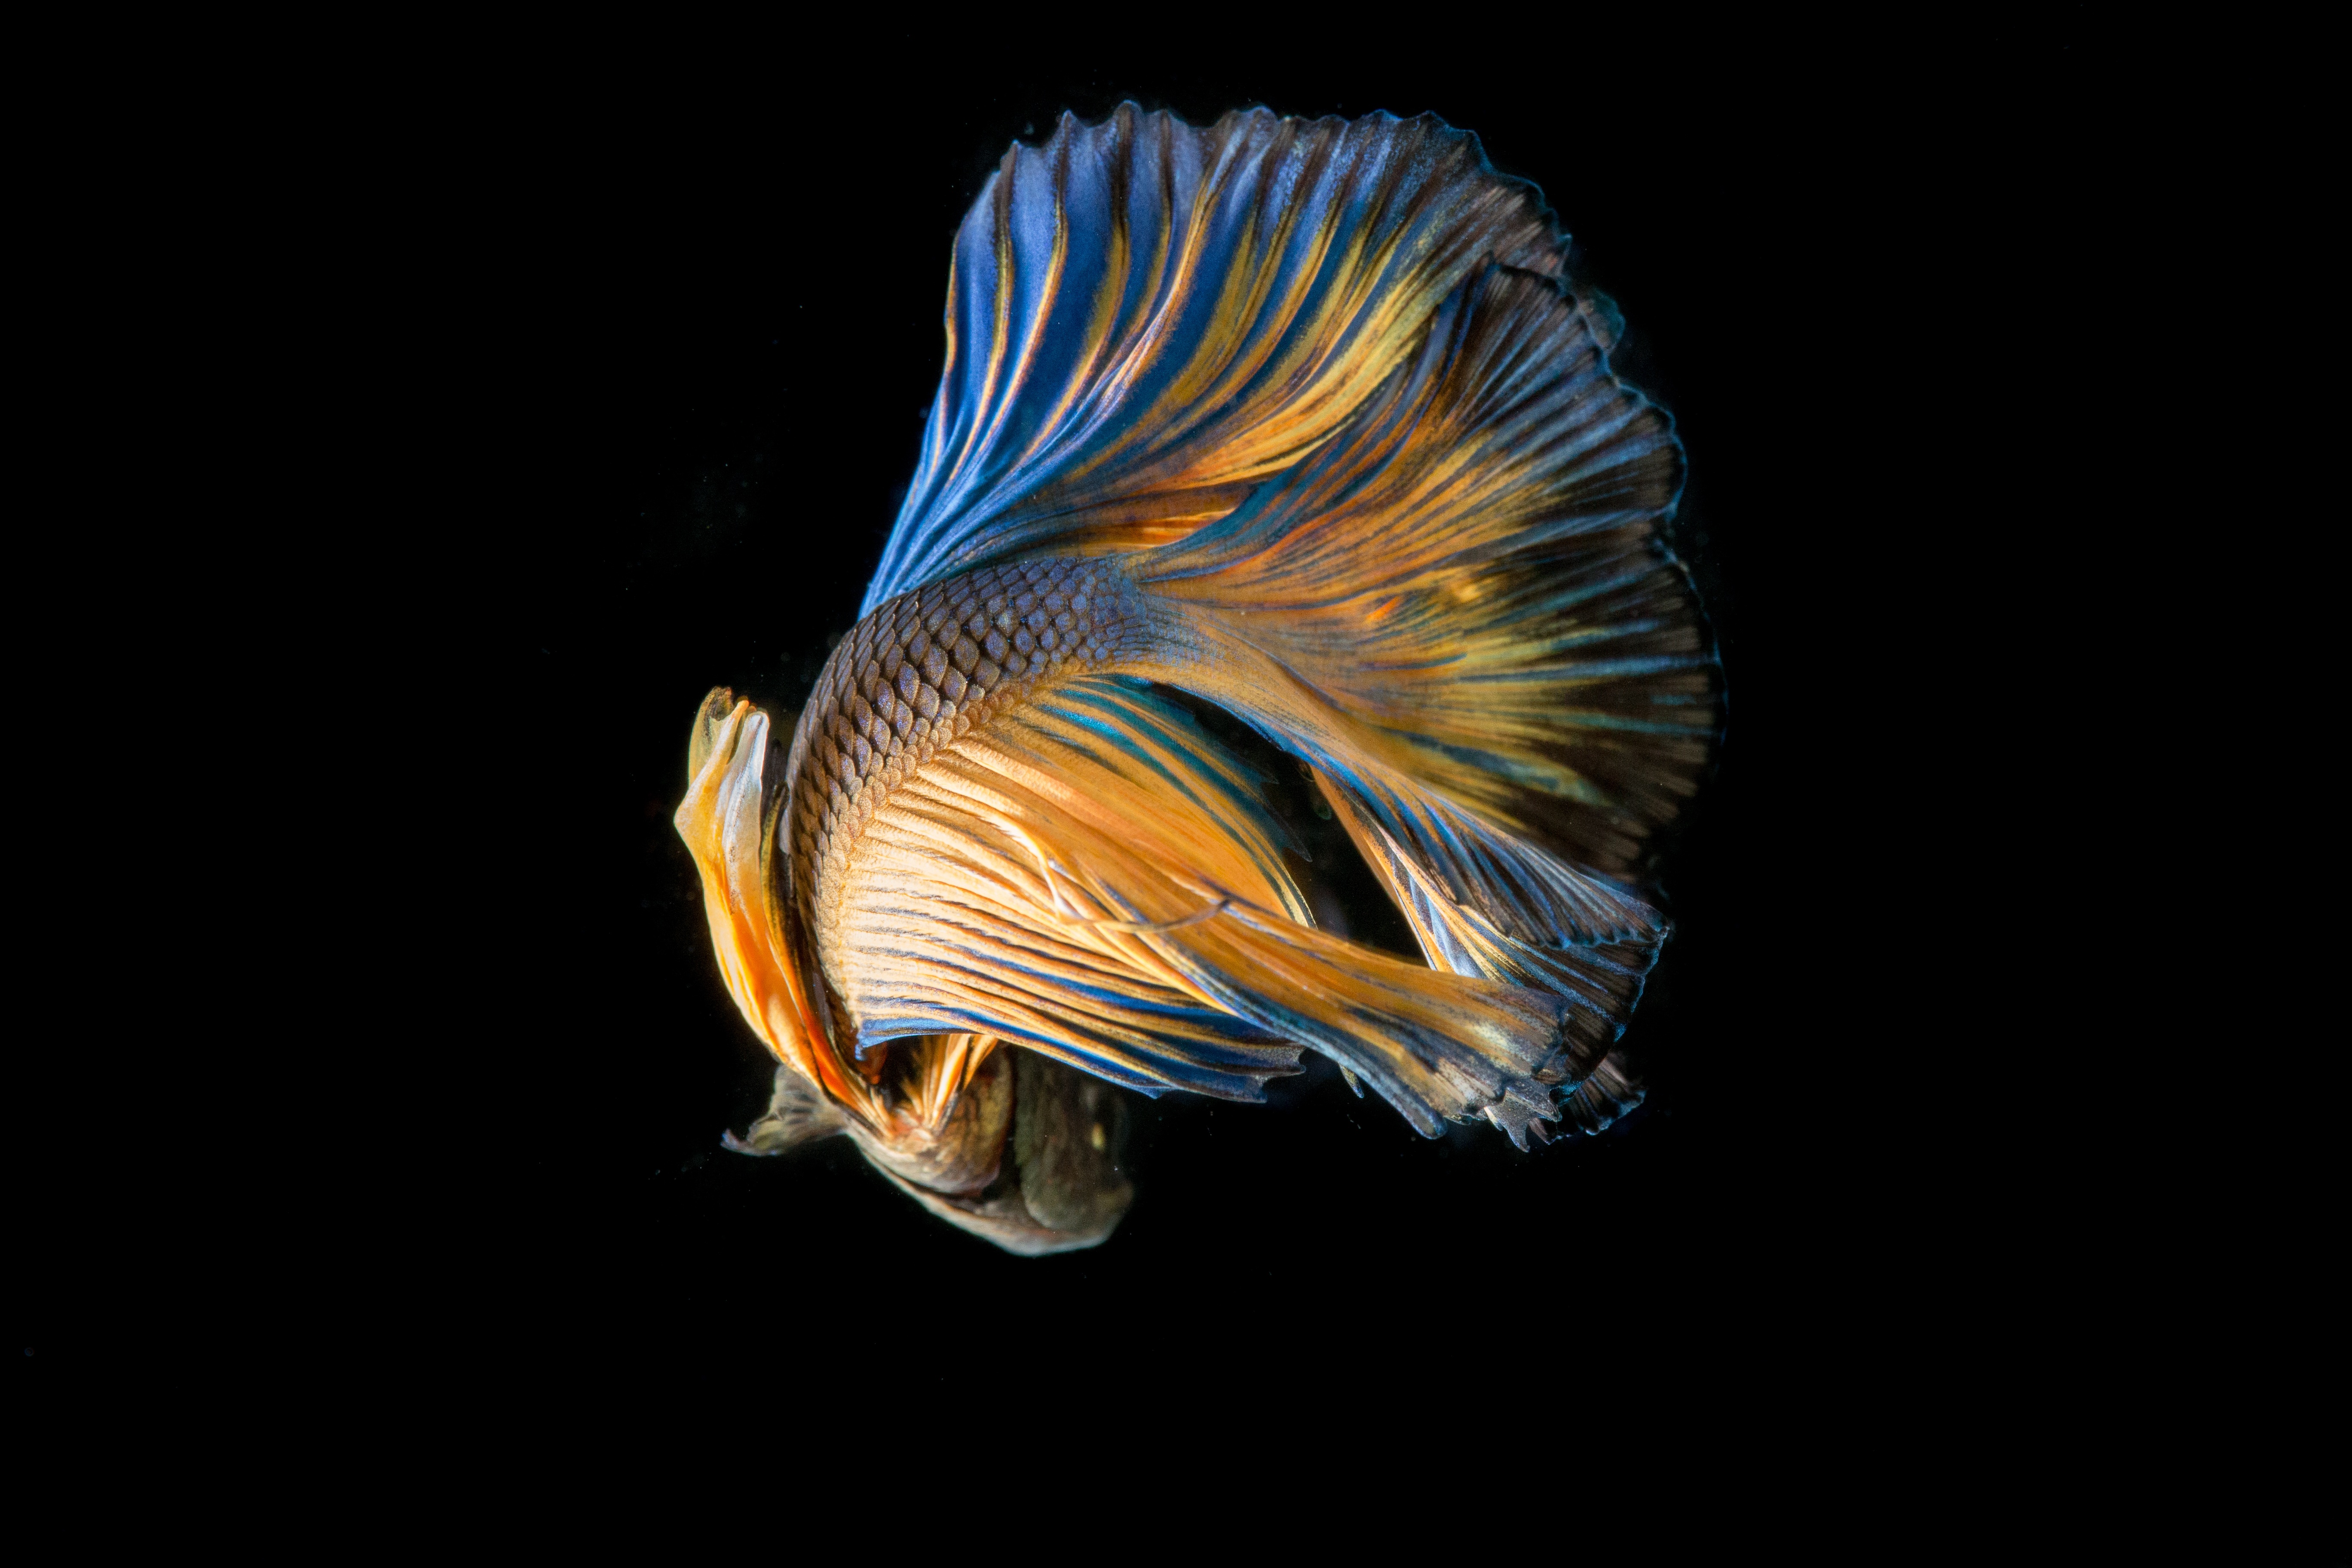
wing, light, flower, insect, fish, invertebrate, close up, flick, battle, tail, macro photography, black background, deep sea fish, yellow fish, fighting fish, fish thailand, fish stripes